Noyyal River

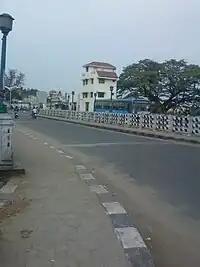
Aathupalam Bridge in Coimbatore over the Noyyal.

The Noyyal River is a small river in Western Tamil Nadu, and a tributary of Kaveri River. It rises from the Vellingiri hills in the Western Ghats in Tamil Nadu, very closer in proximity to Kerala border, and flows through many villages and the cities of Coimbatore, and Tirupur. Then finally, the river drains into the Kaveri River at Noyyal, a village in Karur district named after the river itself. The river's basin is long and wide and covers a total area of . Cultivated land in the basin amounts to while the population density is 120 people per km (311/mi) in the countryside, and 1000 people per km (2590/mi) in the cities. The area is known for its scanty rainfall and the development of the Noyyal River Tanks System to hold any overflow from the rains plus the water of the Northeast and Southwest monsoon season was ecologically important. Kausika river, which originates along the northern side of Coimbatore district in the Western Ghats along with its consequent streams, lake and pond systems is an important tributary of the river. The long tributary of the Kaveri River filled 32 tanks. These interconnecting tanks held the water flowing from the Noyyal.